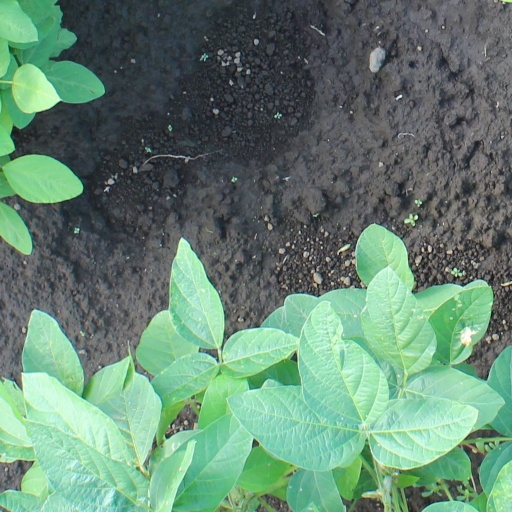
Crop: soybean